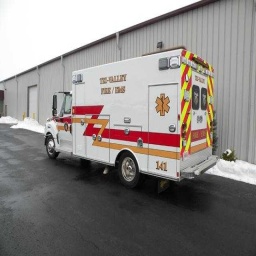
Label: ambulance